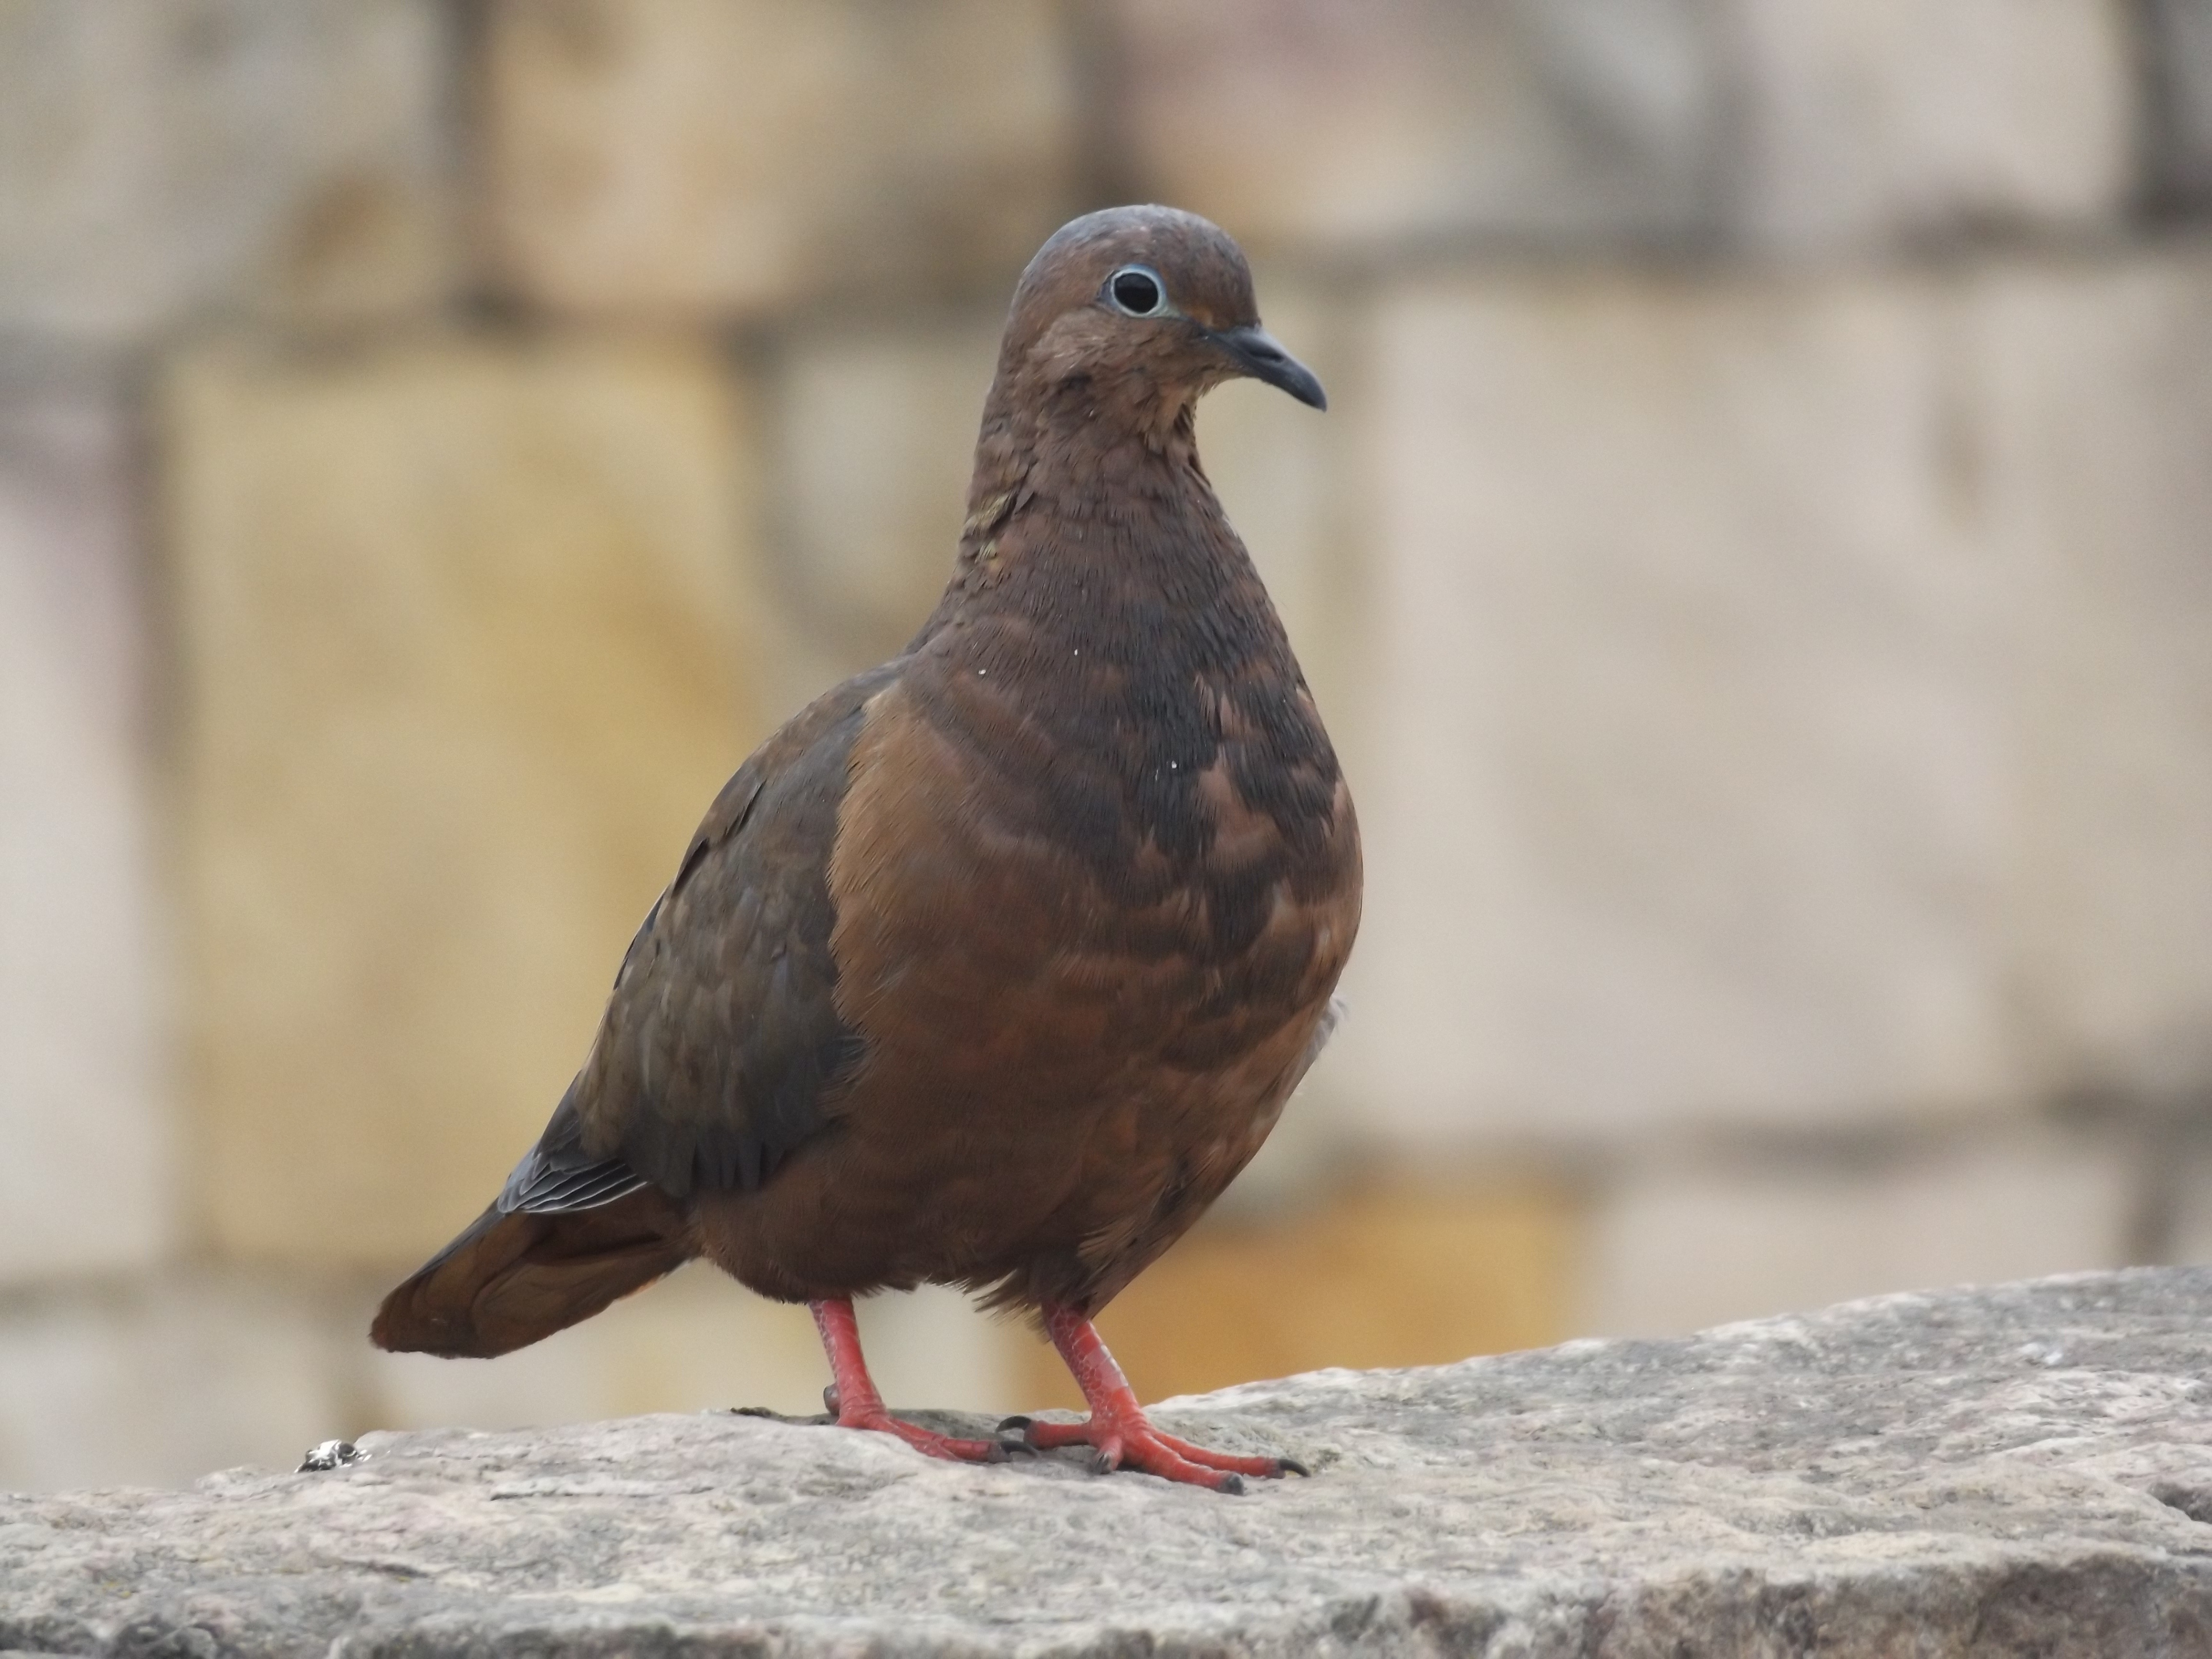
landscape, nature, bird, animal, fly, wildlife, portrait, beak, flight, natural, fauna, close up, wings, animals, vertebrate, paloma, ave, nest, foreground, tortola, birds in flight, palomo, perching bird, pigeons and doves, cinclidae, stock dove